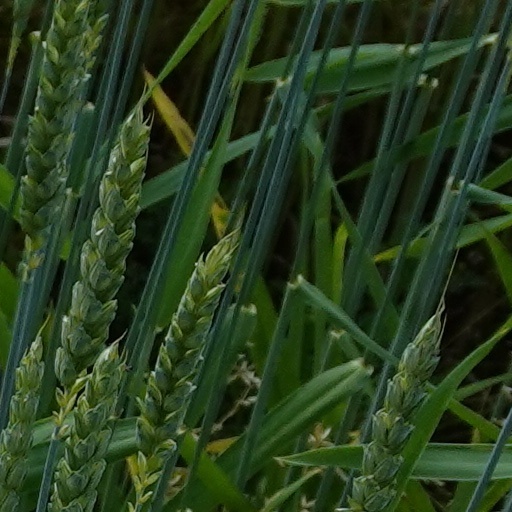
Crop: wheat